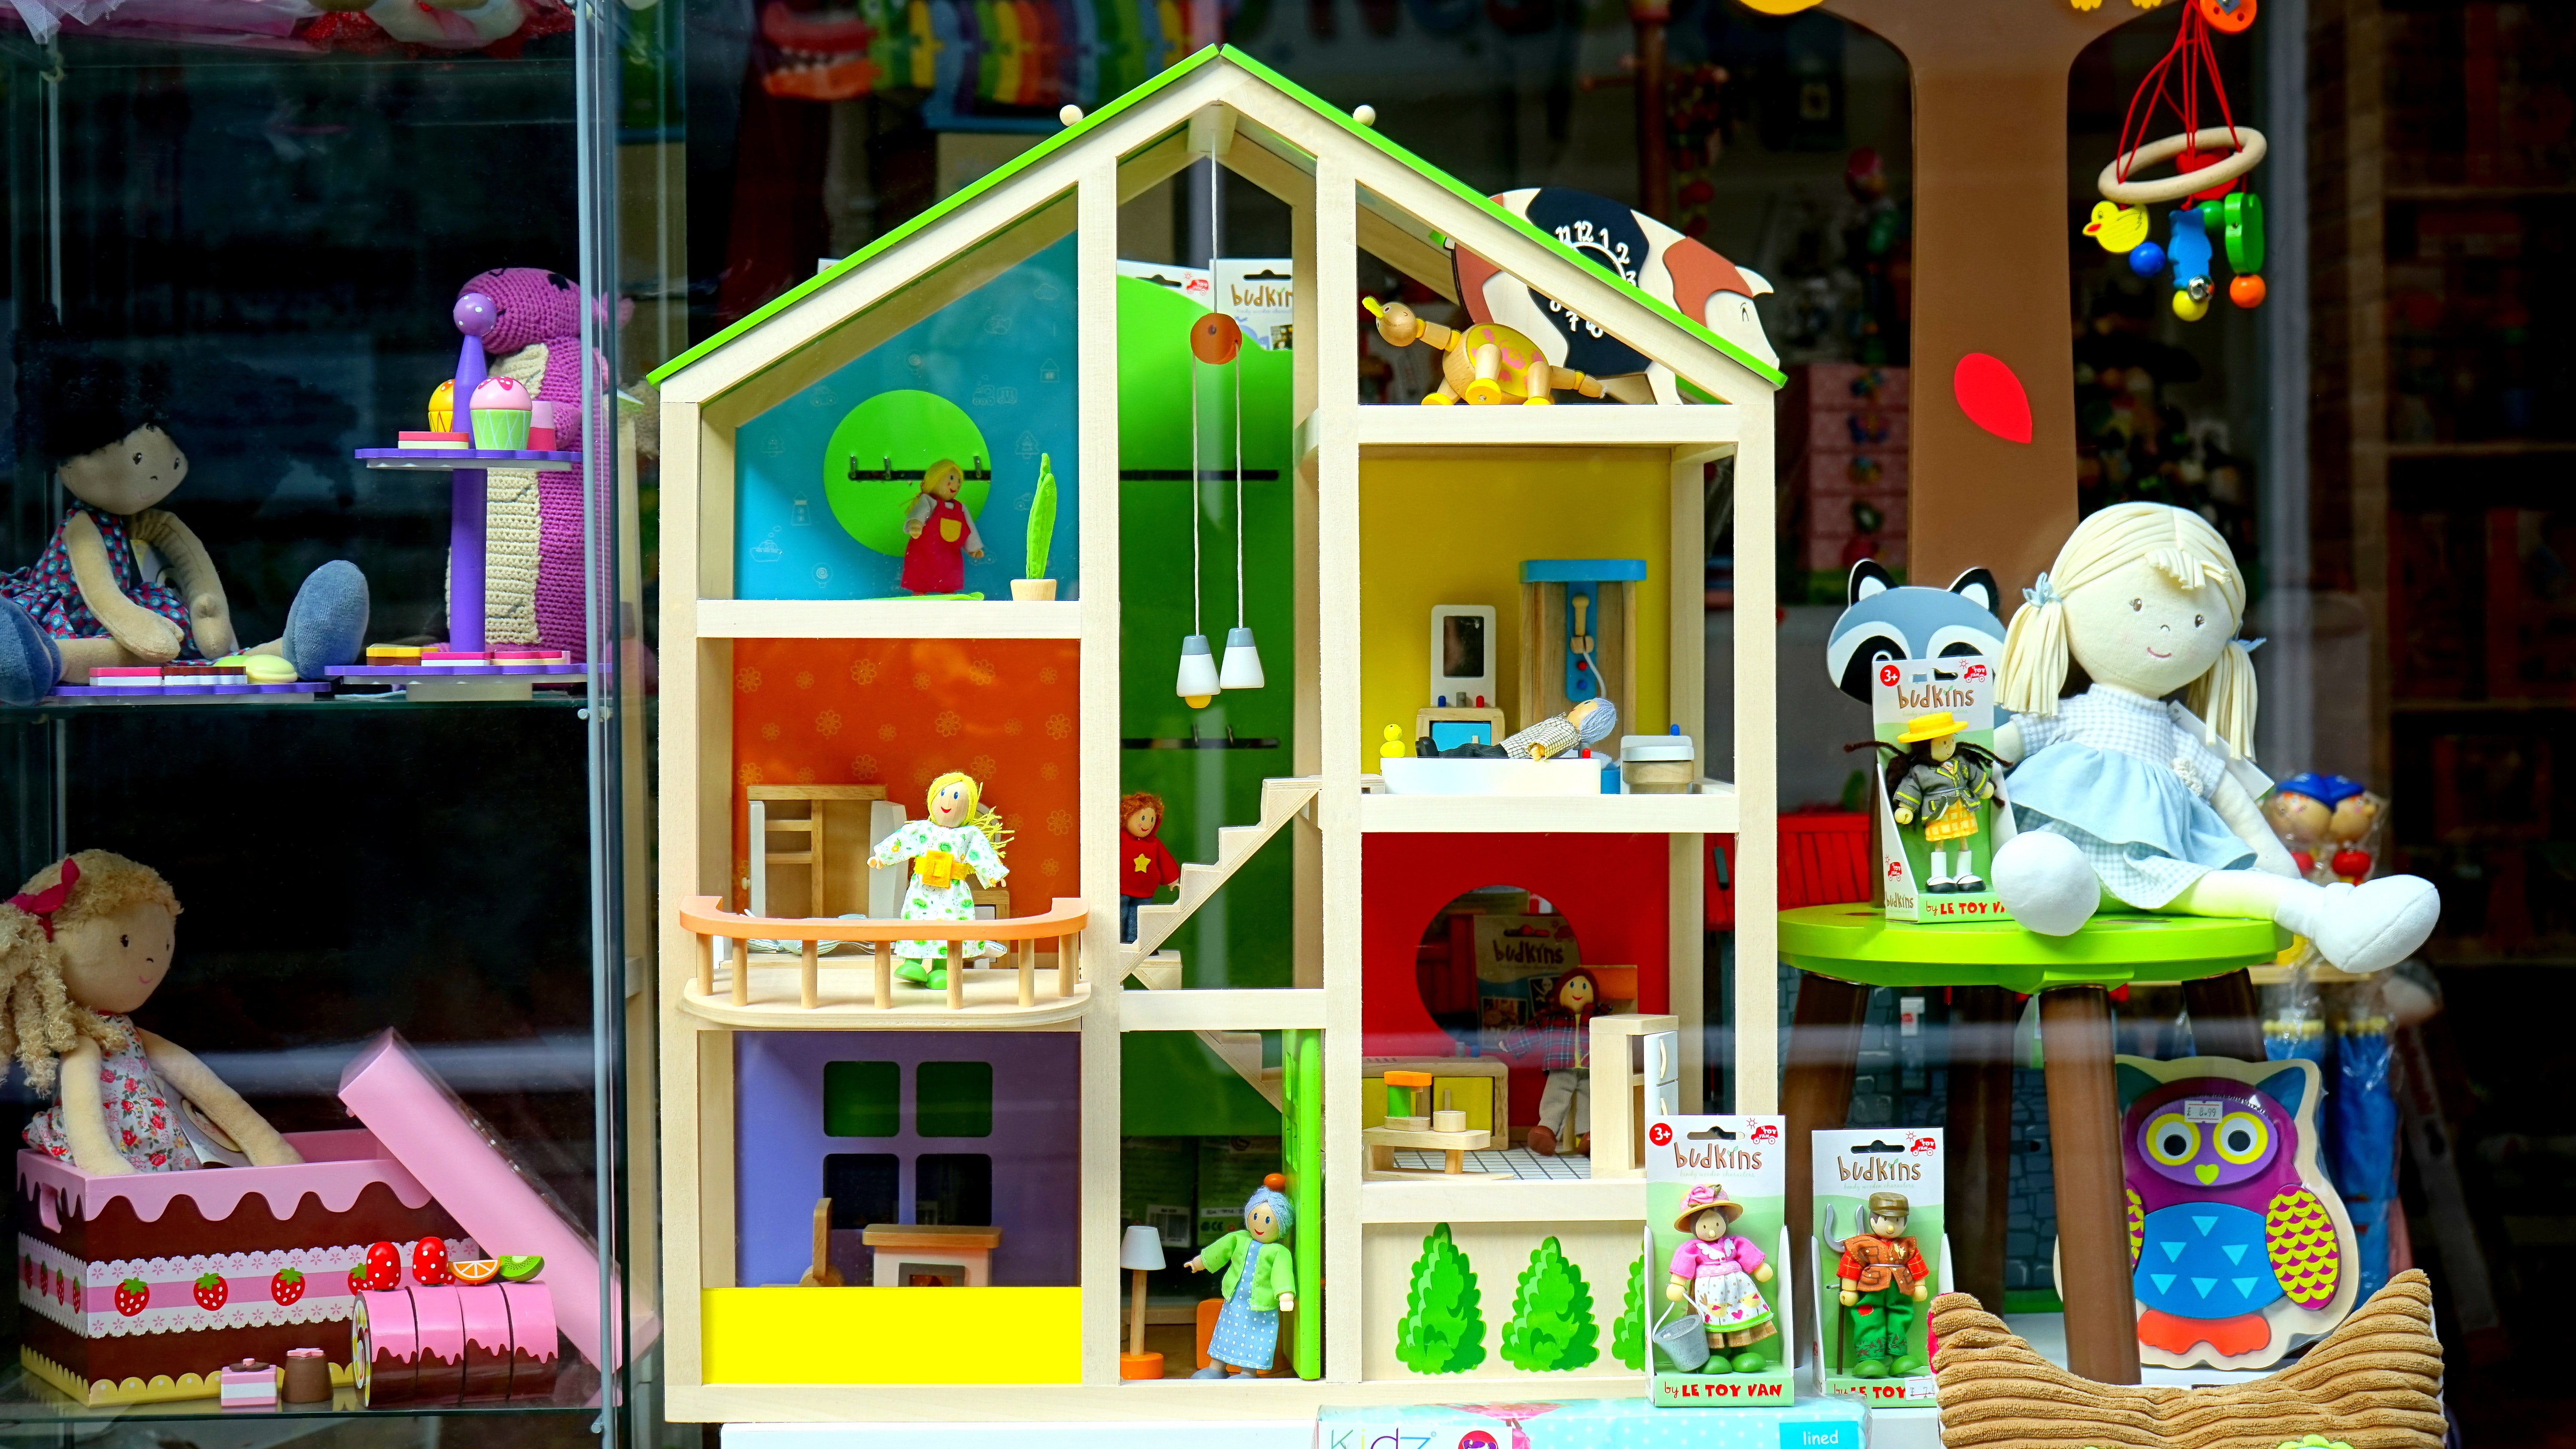
toy, dollhouse, home, house, play, display window, window